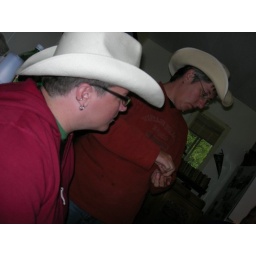
hats in the kitchen